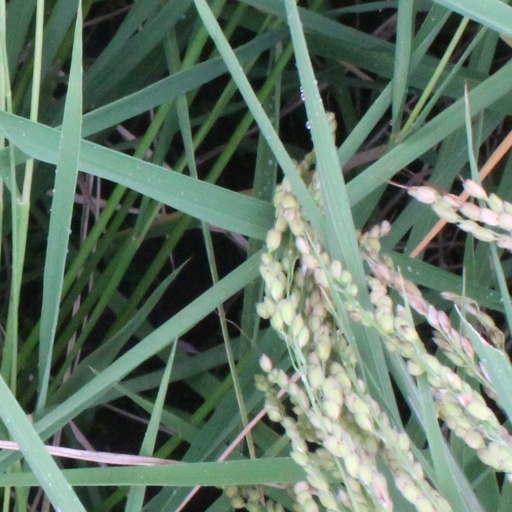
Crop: rice